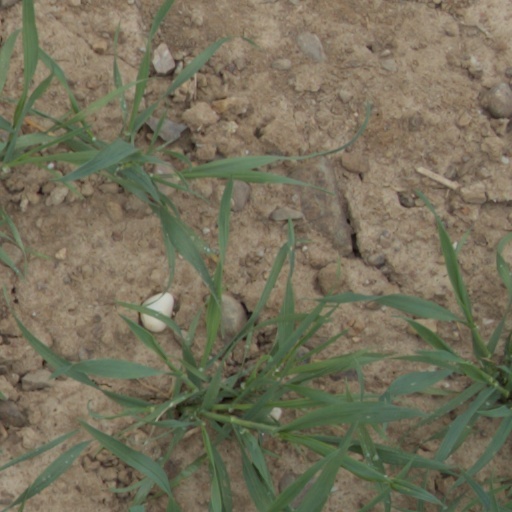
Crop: wheat